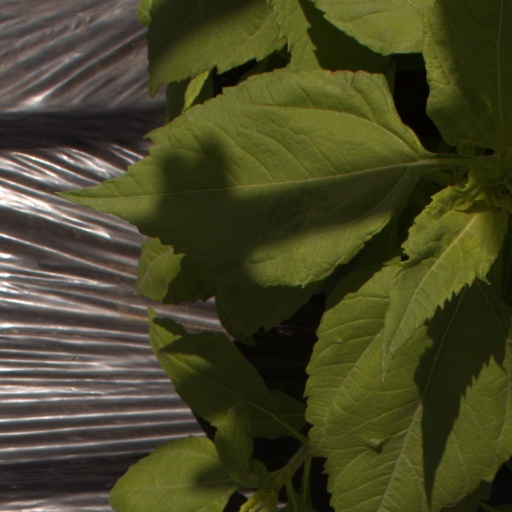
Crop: Jerusalem artichoke